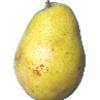
Label: pear_monster